Scoresby Sound

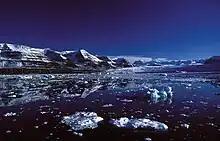
Scoresby Sound

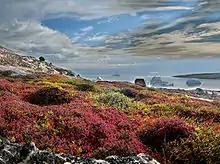
Tundra vegetation at Sydkap, inner Scoresby Sound

Scoresby Sound (Danish: "Scoresby Sund", Greenlandic: "Kangertittivaq") is a large fjord system of the Greenland Sea on the eastern coast of Greenland. It has a tree-like structure, with a main body approximately long that branches into a system of fjords covering an area of about . The longest of the fjords extends inland from the coastline. The depth is in the main basin, but depths increase to up to in some fjords. It is one of the largest and longest fjord systems in the world.